Disco Inferno (band)

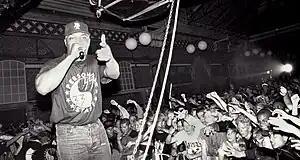
The production style of Public Enemy and the Bomb Squad was an important influence on Disco Inferno.

"Summer's Last Sound" was praised for its uncompromising, innovative and experimental sound, and the group expanded the approach with their subsequent EPs "A Rock to Cling To" (1992) and "The Last Dance" (1993), both of which were released on Rough Trade Records after their previous label Cheree closed. According to Andy Kellman of AllMusic, the new label "saved the band's life, as the members believed that they were too challenging for anyone else to understand or care for." Kellman commented that, "disorienting, confusing, and highly schizophrenic, the challenging releases were in direct contrast to the prevailing Britpop scene of the time," taking "A.R. Kane's futurist pop a couple steps further and secured a devout and small following that found solace in their wildly imaginative, peerless nature." The band became characterized as one of the first post-rock bands. Crause and Whatley purchased MIDI-controlled instruments to order the replicate the samples live, with Willmott's bass serving as an anchor to the unpredictable sounds being made. AllMusic described their sample-based work as a pioneering example of indie electronic music.